Ian McKellen on screen and stage

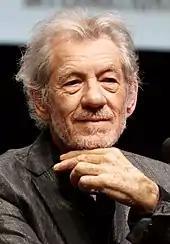
McKellen in 2013

Sir Ian McKellen is an English stage and screen actor. He is the recipient of seven Laurence Olivier Awards, a Tony Award, a Golden Globe Award, two Academy Award nominations, four BAFTA nominations and five Emmy Award nominations. McKellen's work spans genres ranging from Shakespearean and modern theatre to popular fantasy and science fiction. His notable film roles include Gandalf in "The Lord of the Rings" and "The Hobbit" trilogies, Magneto in the "X-Men" films, Sir Leigh Teabing in "The Da Vinci Code" (2006), Sherlock Holmes in "Mr. Holmes" (2015) and Cogsworth in the live-action adaptation of "Beauty and the Beast" (2017).